Chinese New Year

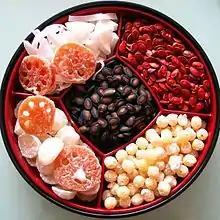
Chinese candy box

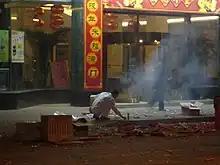
A Chinese man setting off fireworks during Chinese New Year in Shanghai

(Mandarin ; Hokkien ; Hakka Pha̍k-fa-sṳ: "fùng-pâu"), alternatively known as "lai see" particularly in Cantonese speaking areas, are passed out during the Chinese New Year's celebrations, from married couples or the elderly to unmarried juniors or children. During this period, red packets are also known as "yasuiqian", which was evolved from a homophonous phrase "yasuiqian", literally meaning "money to suppress evil spirits". According to legend, a demon named Sui would pat a child on the head three times on New Year's Eve, causing the child to have a fever. In response, parents wrapped coins in red paper and placed them next to their children's pillows. When Sui approached, the flash of the coin scared him away. Since then, on every New Year's Eve, parents have wrapped coins in red paper to protect their children.